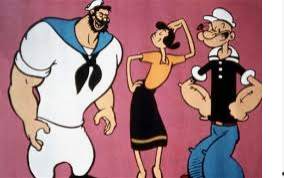
Portrait style: Cartoon Portrait